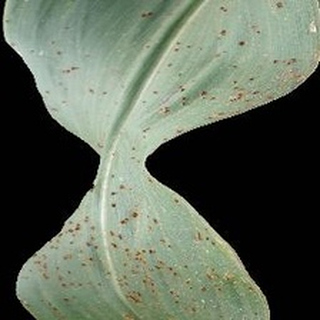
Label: corn_common_rust